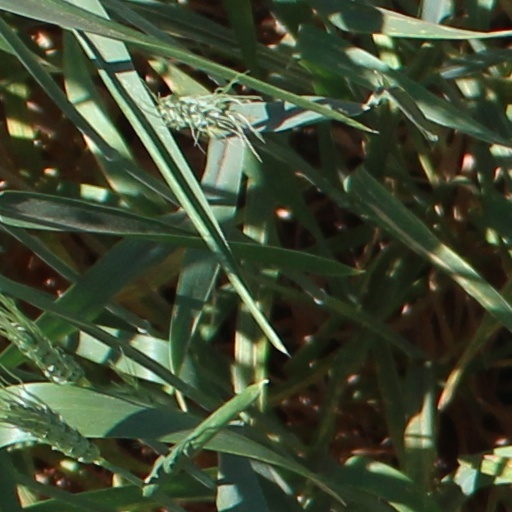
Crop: wheat